Play Misty for Me

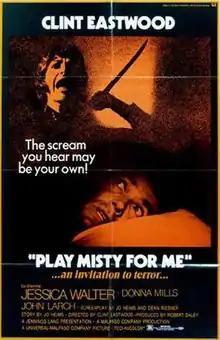
Theatrical release poster

Play Misty for Me is a 1971 American psychological thriller film directed by and starring Clint Eastwood, his directorial debut. Jessica Walter and Donna Mills co-star. The screenplay, written by regular Eastwood collaborators Jo Heims and Dean Riesner, follows a radio disc jockey (Eastwood) being stalked by an obsessed female fan (Walter).